Yrjö-Koskinen

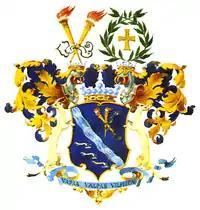
Coat of arms of the Yrjö-Koskinen family

The Yrjö-Koskinen family is a Finnish noble family of Swedish descent, formerly known as Forsman, granted noble status in 1882. Members of the family held the title of Baron.